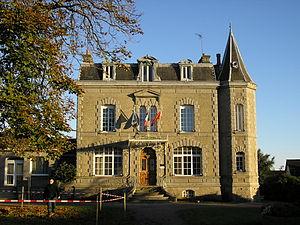
Les sélections départementales et régionales du plus beau marché de France sont organisées chaque début d'année depuis 2018, par la presse quotidienne régionale, via un espace dédié sur leur site.
Briouze est une commune française située dans le département de l'Orne en région Normandie, peuplée de 1 534 habitants.